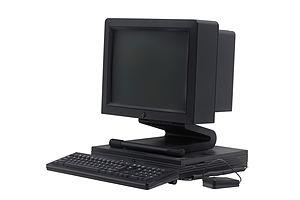
La NeXTstation est la dernière station de travail développée, fabriquée et vendue par NeXT, entre 1990 et 1993. Elle fonctionnait sous NeXTSTEP. La NeXTStation était une mise à jour du NeXTCube, plus abordable. Plusieurs modèles furent proposés :